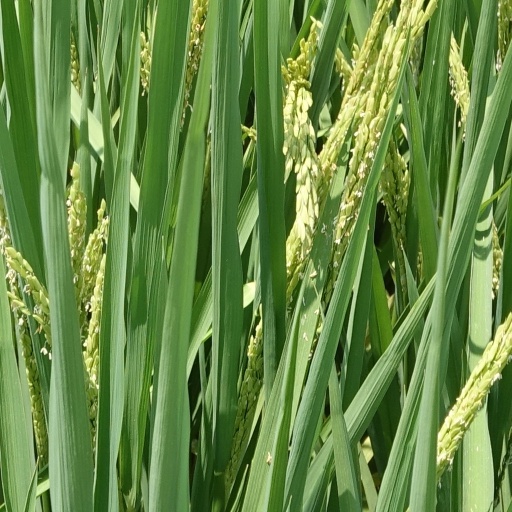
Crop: rice